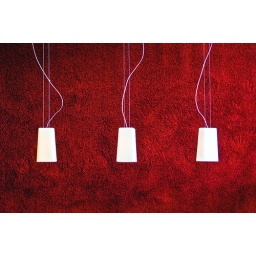
Lamps against a furry wall at the sauna department at our office.